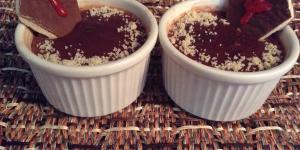
tumbas de chocolate para halloween